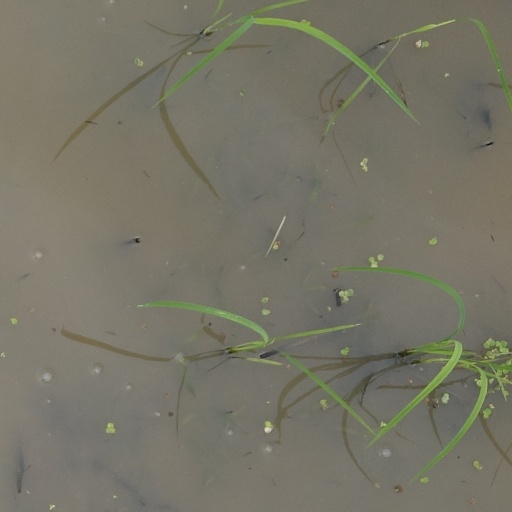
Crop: rice